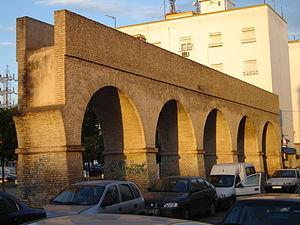
Les Caños de Carmona est le nom donné à un ancien aqueduc romain, restauré par les Almohades au XIIᵉ siècle, qui conduisait depuis Alcalá de Guadaíra une grande partie de l'eau qui approvisionnait Séville. Il fut en grande partie détruit en 1912.